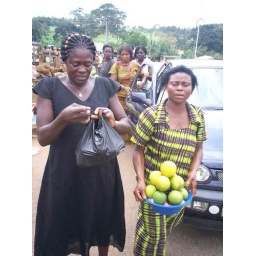
fruit seller by the street